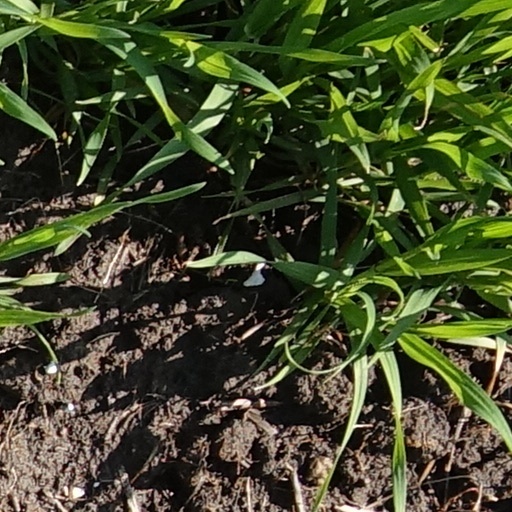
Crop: wheat